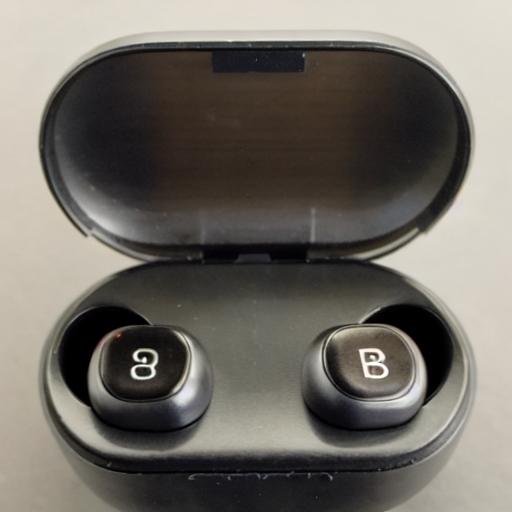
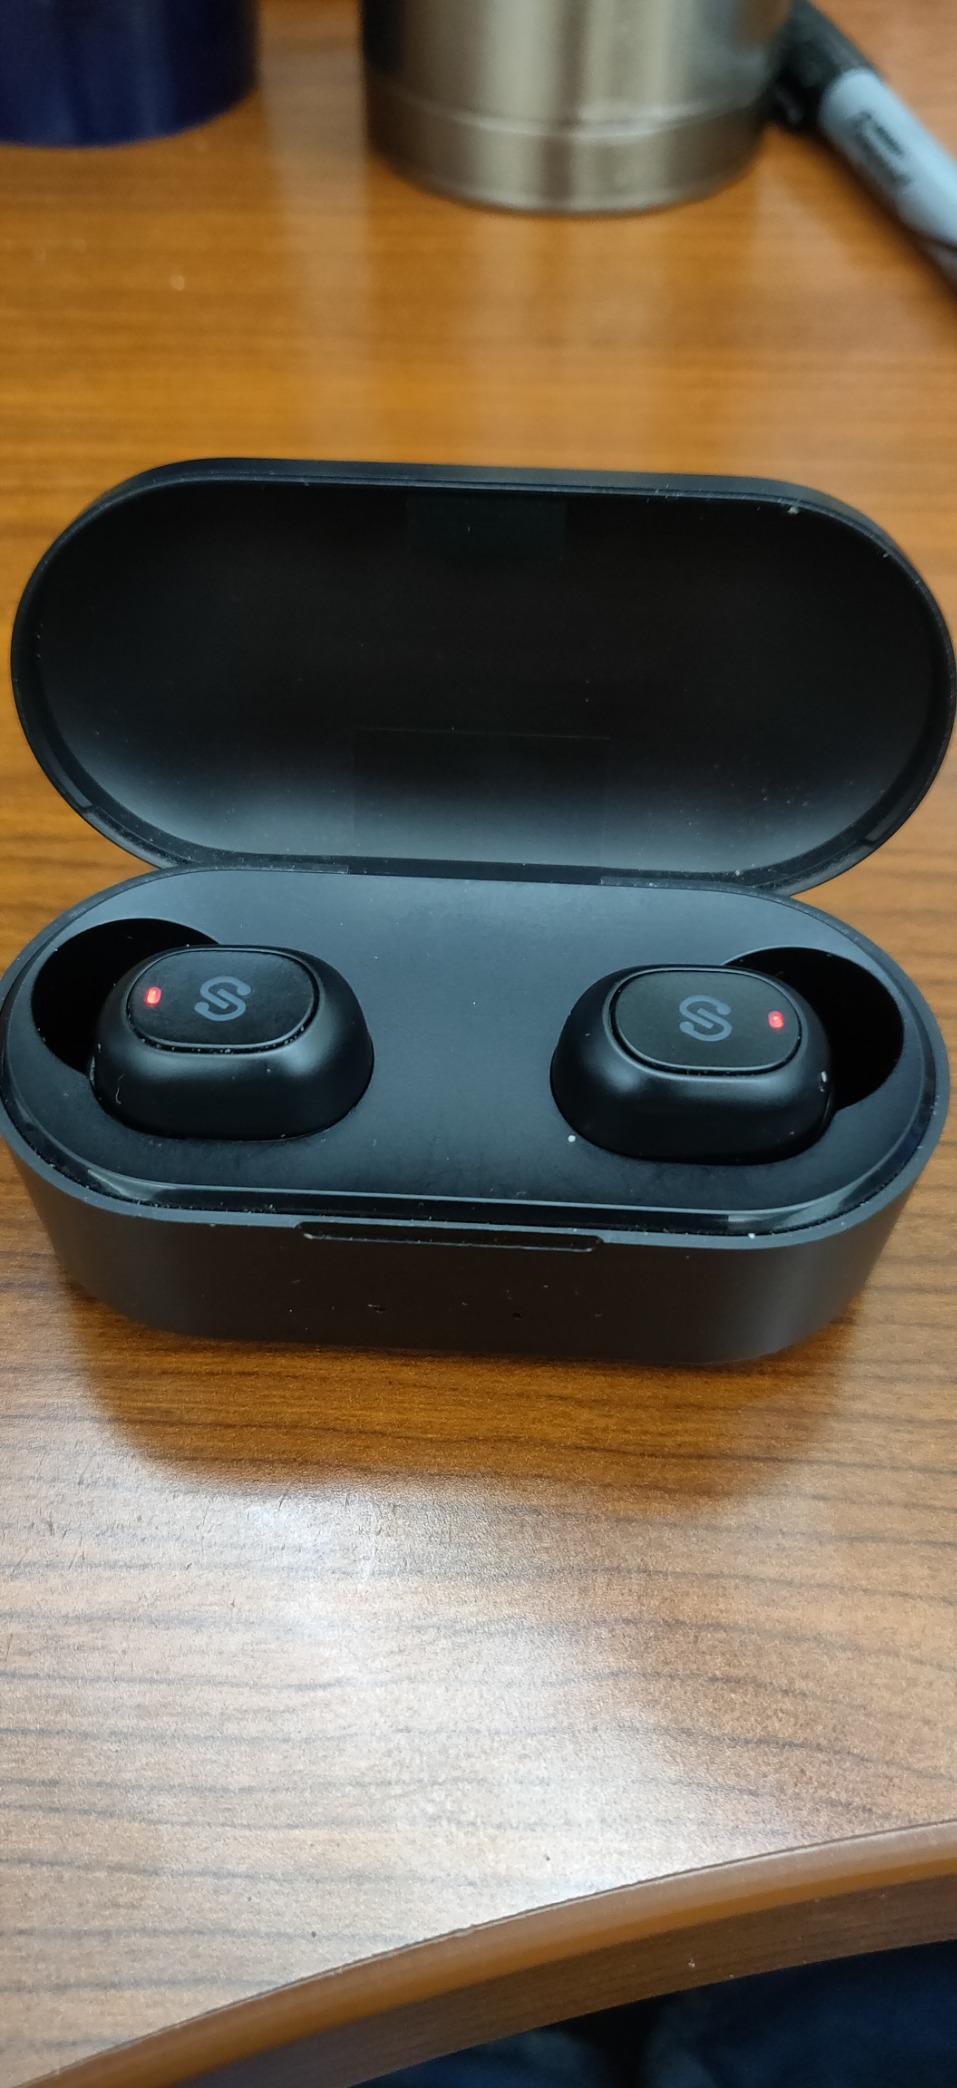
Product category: earbuds
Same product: no